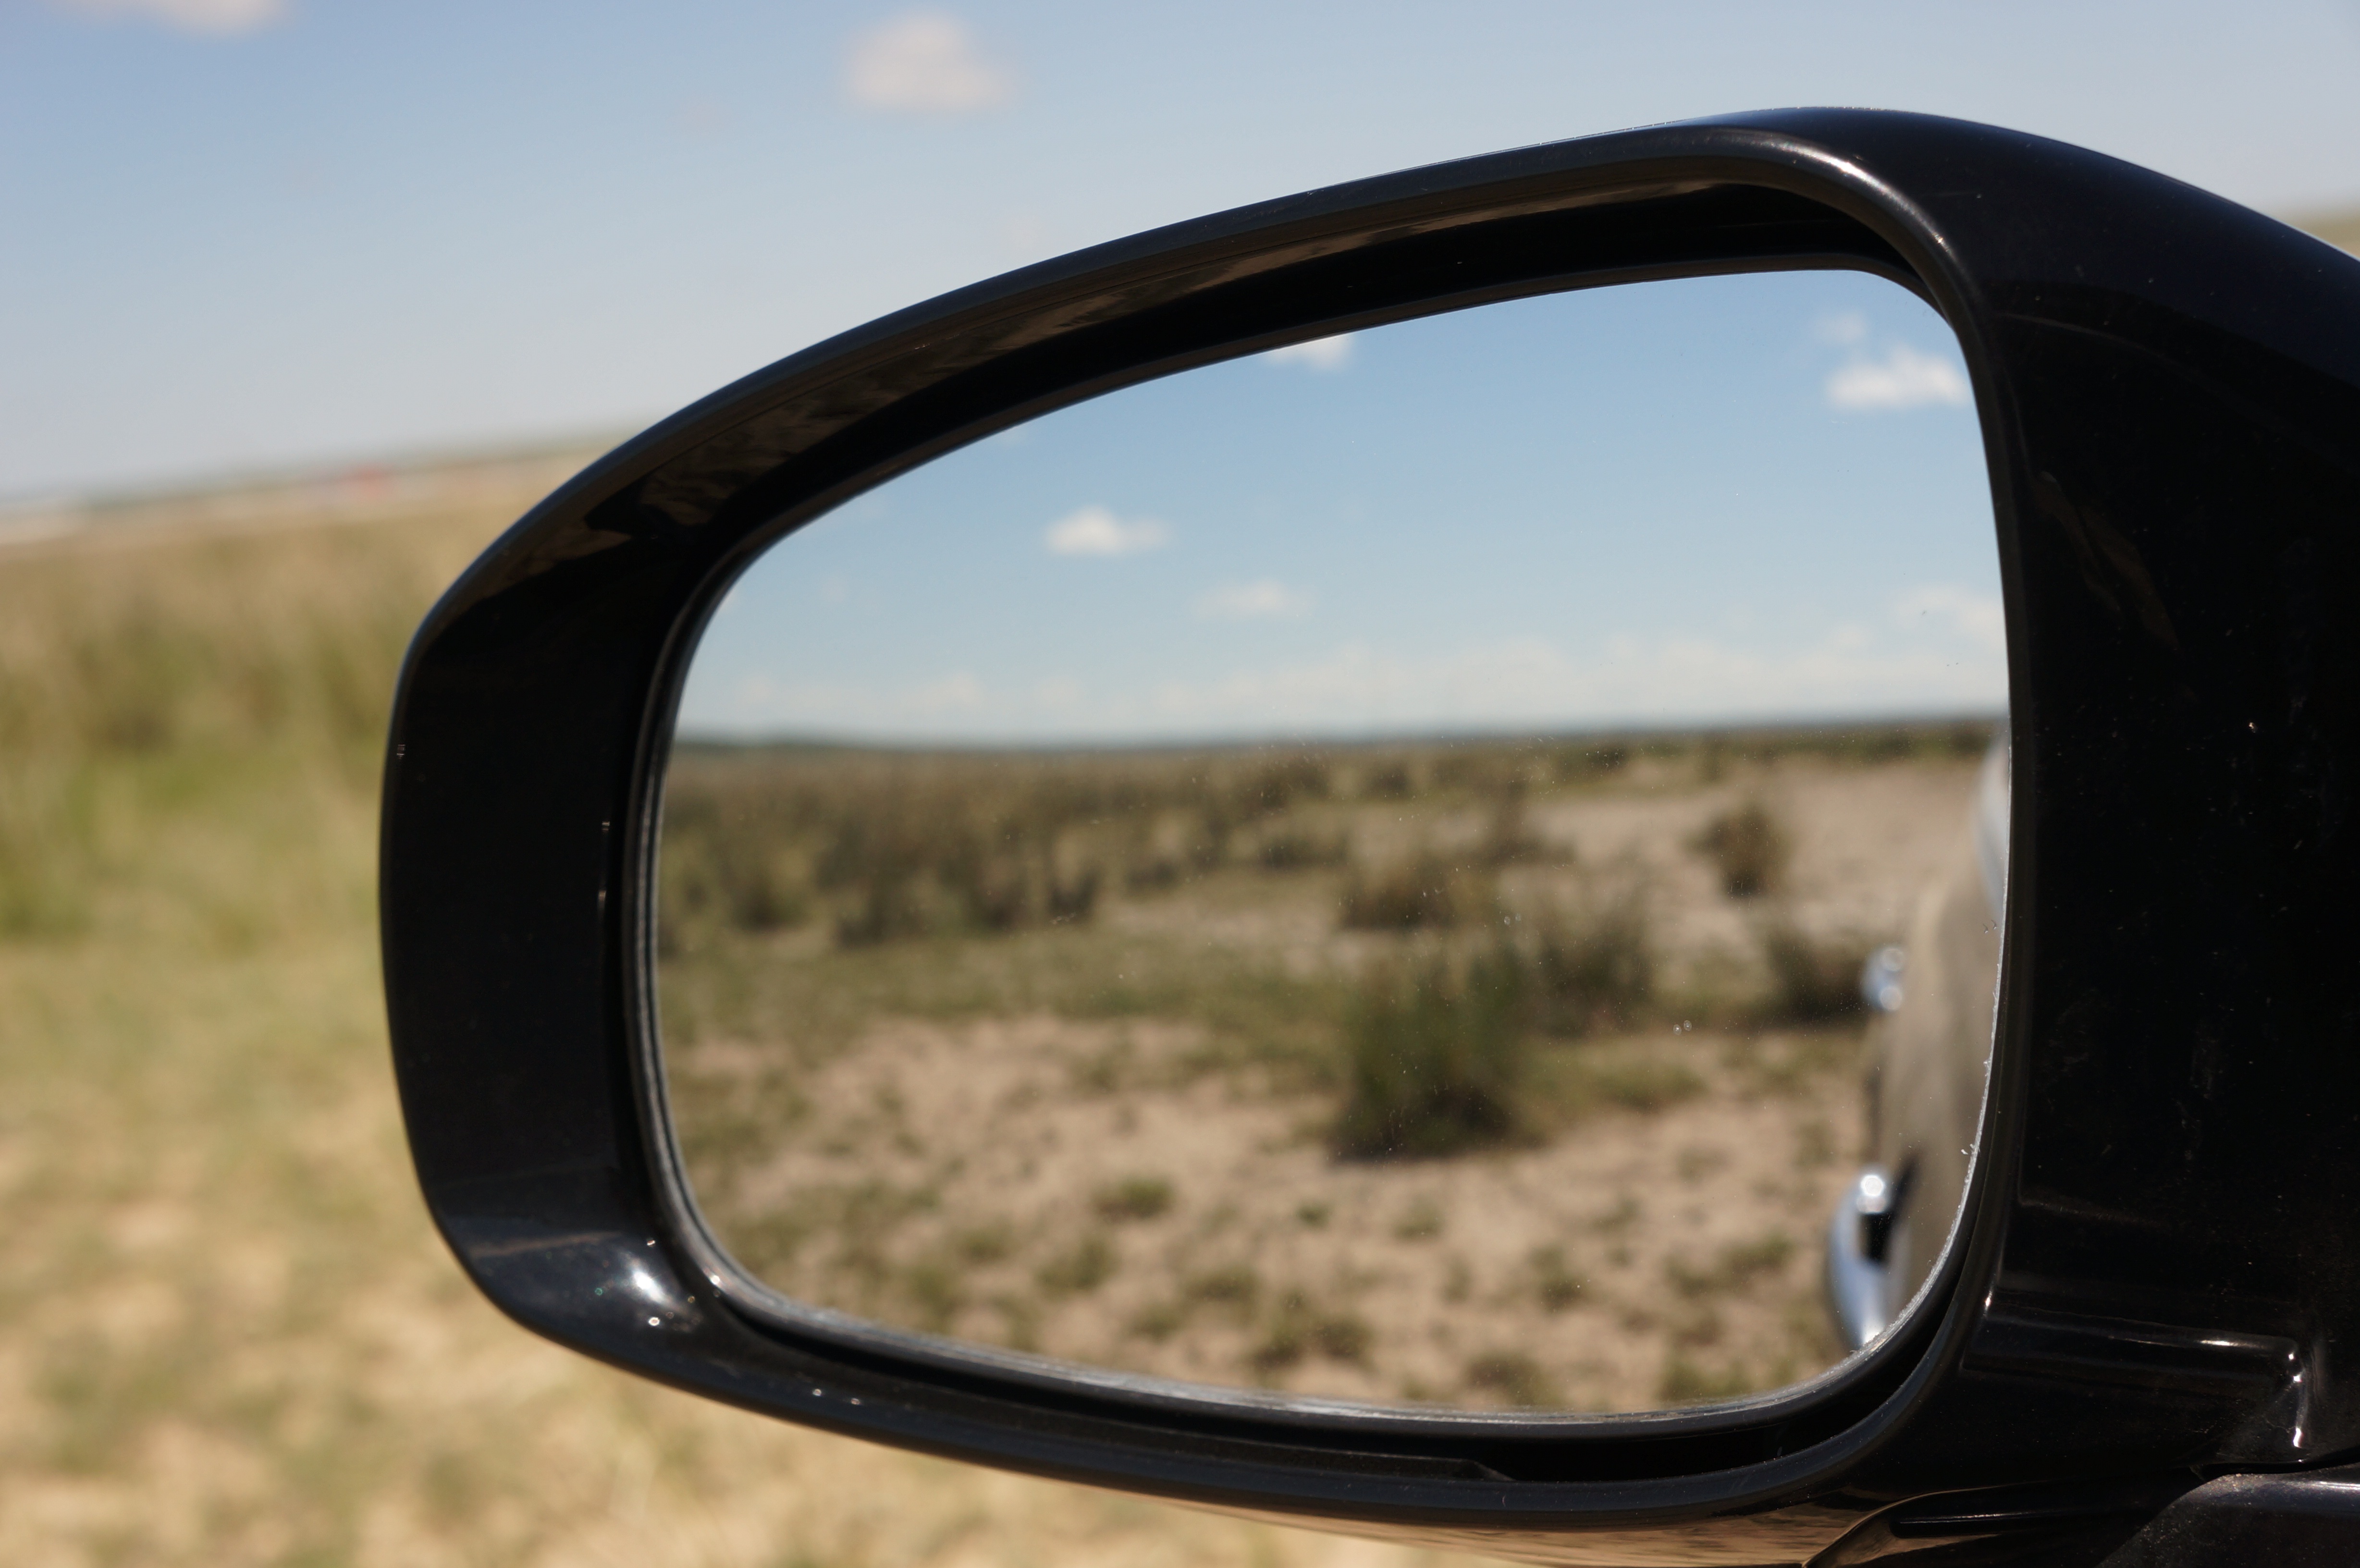
car, wheel, window, glass, driving, vehicle, lens, steering wheel, car mirror, bumper, rear view mirror, sunglasses, glasses, views, automobile make, automotive exterior, automotive mirror